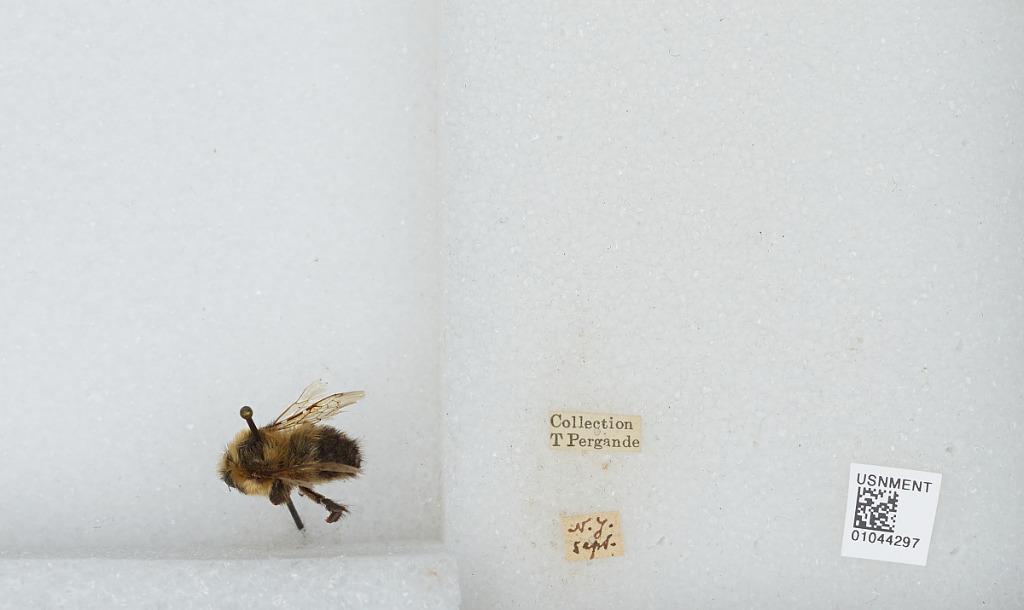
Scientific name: Bombus sp.
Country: United States
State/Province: New York